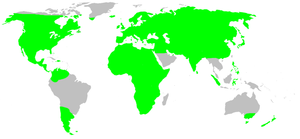
Les Hahniidae sont une famille d'araignées aranéomorphes.